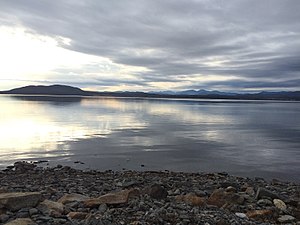
Champ
Lake Champlain, der skulle være hjemsted for kryptidet Champ
Champ er kaldenavnet for en svaneøgle-ligende søslange fra Lake Champlain i det nordøstlige USA. Væsnet er en kryptid og der er ikke beviser for dens eksistens.